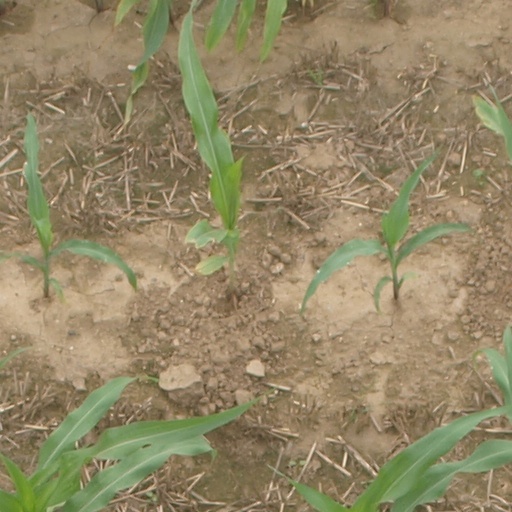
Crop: maize; corn